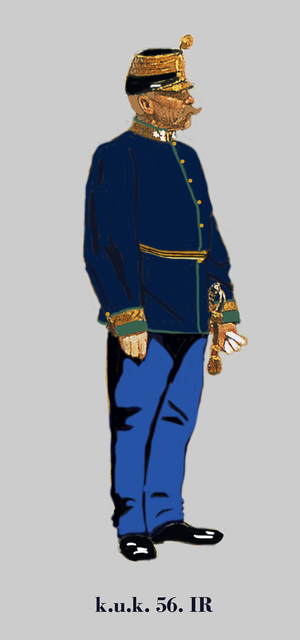
Colonel d'infanterie Autriche-Hongroise (k.u.k.). 56e régiment d'infanterie allemande en parade 1914 Egalisierung: stahlgrün - Knöpfe: gold Unit identification color: steelgreen - buttons: gold Coleur d'identification du régiment: vert acier - boutons: d'or